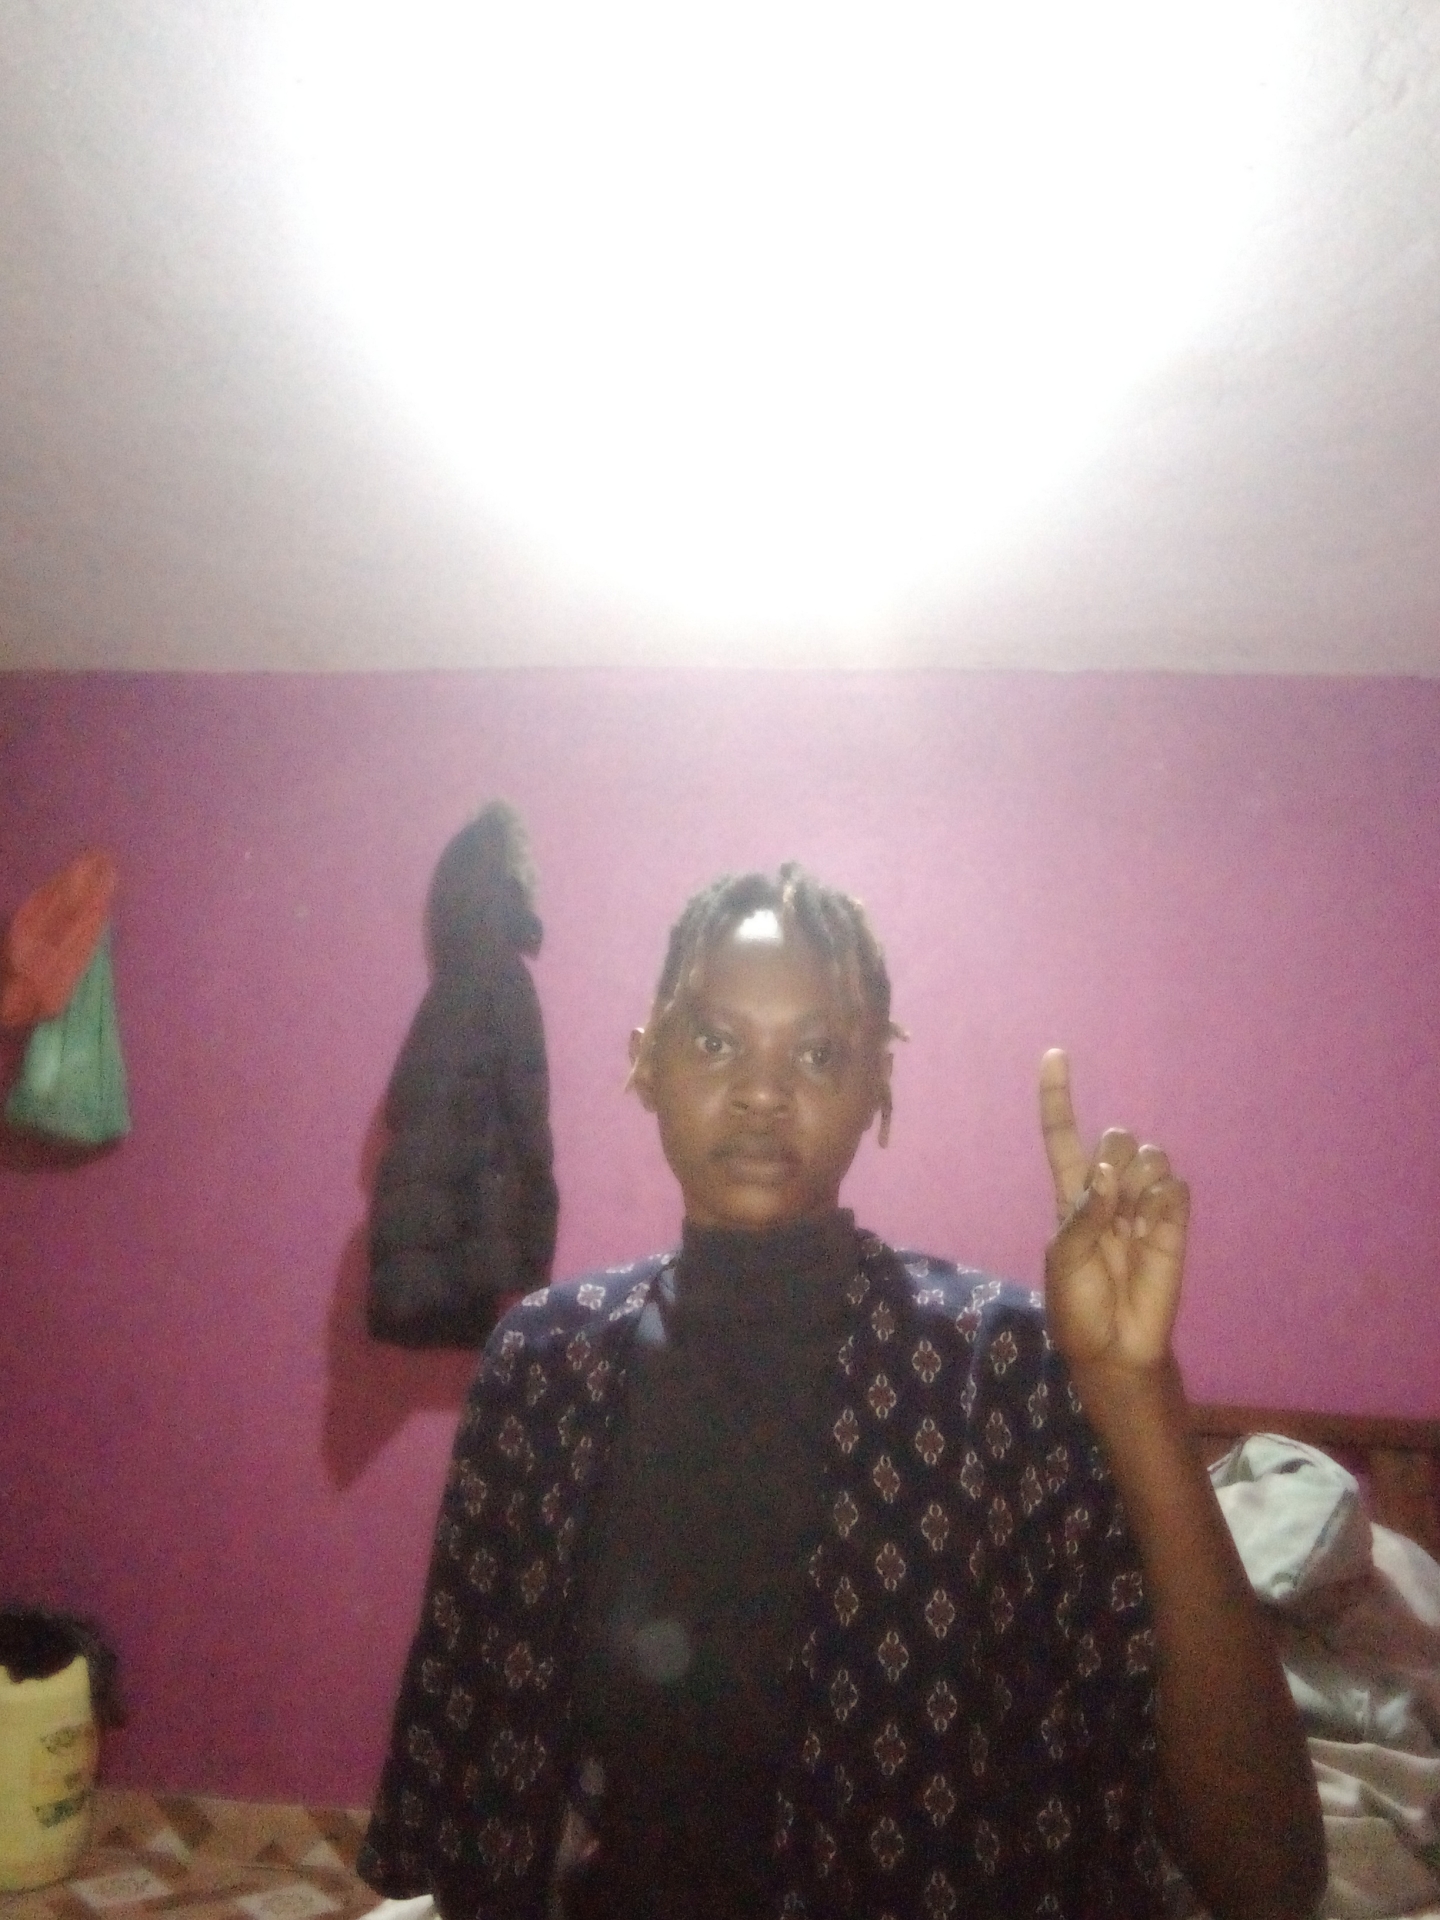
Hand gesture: one